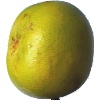
Label: Pomelo Sweetie 1